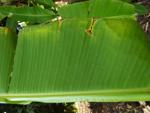
Label: xamthomonas